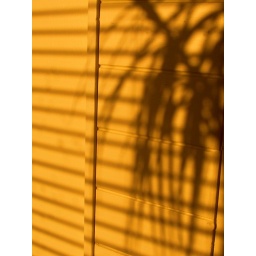
Shadow of a plant and the venetian blinds in the porch of our house during a sunset